Manchego cuisine

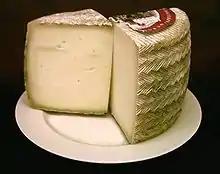
Manchego cheese, one of the better-known products of the region

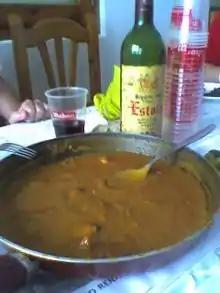
"Gachas manchegas" with a local wine in the background

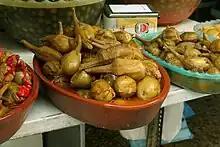
"Berenjenas de Almagro"

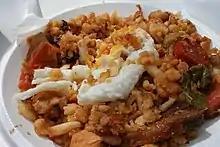
"Migas" with fried egg, peppers, and sausage

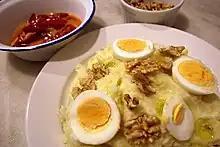
"", a typical regional dish

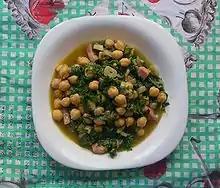
Chickpea and "Silene vulgaris" stew ("potaje de garbanzos y collejas")

Manchego cuisine (Manchegan cuisine or Castilian-Manchego cuisine) refers to the typical dishes and ingredients in the cuisine of the Castilla–La Mancha region of Spain. These include "pisto" (a vegetable stew with tomato sauce), "gazpacho manchego", Manchego cheese, the white wine of La Mancha, and the red wine from Valdepeñas (DO).